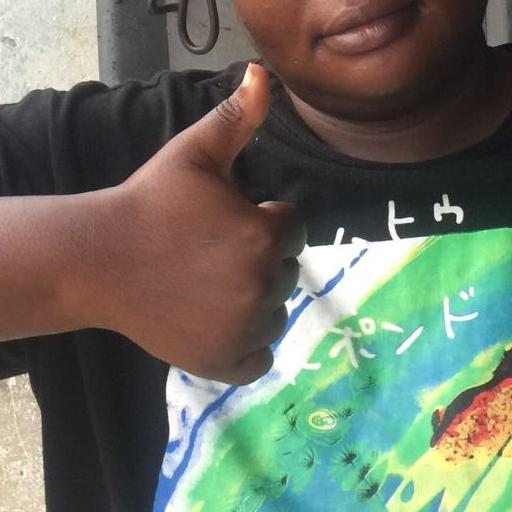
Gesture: like